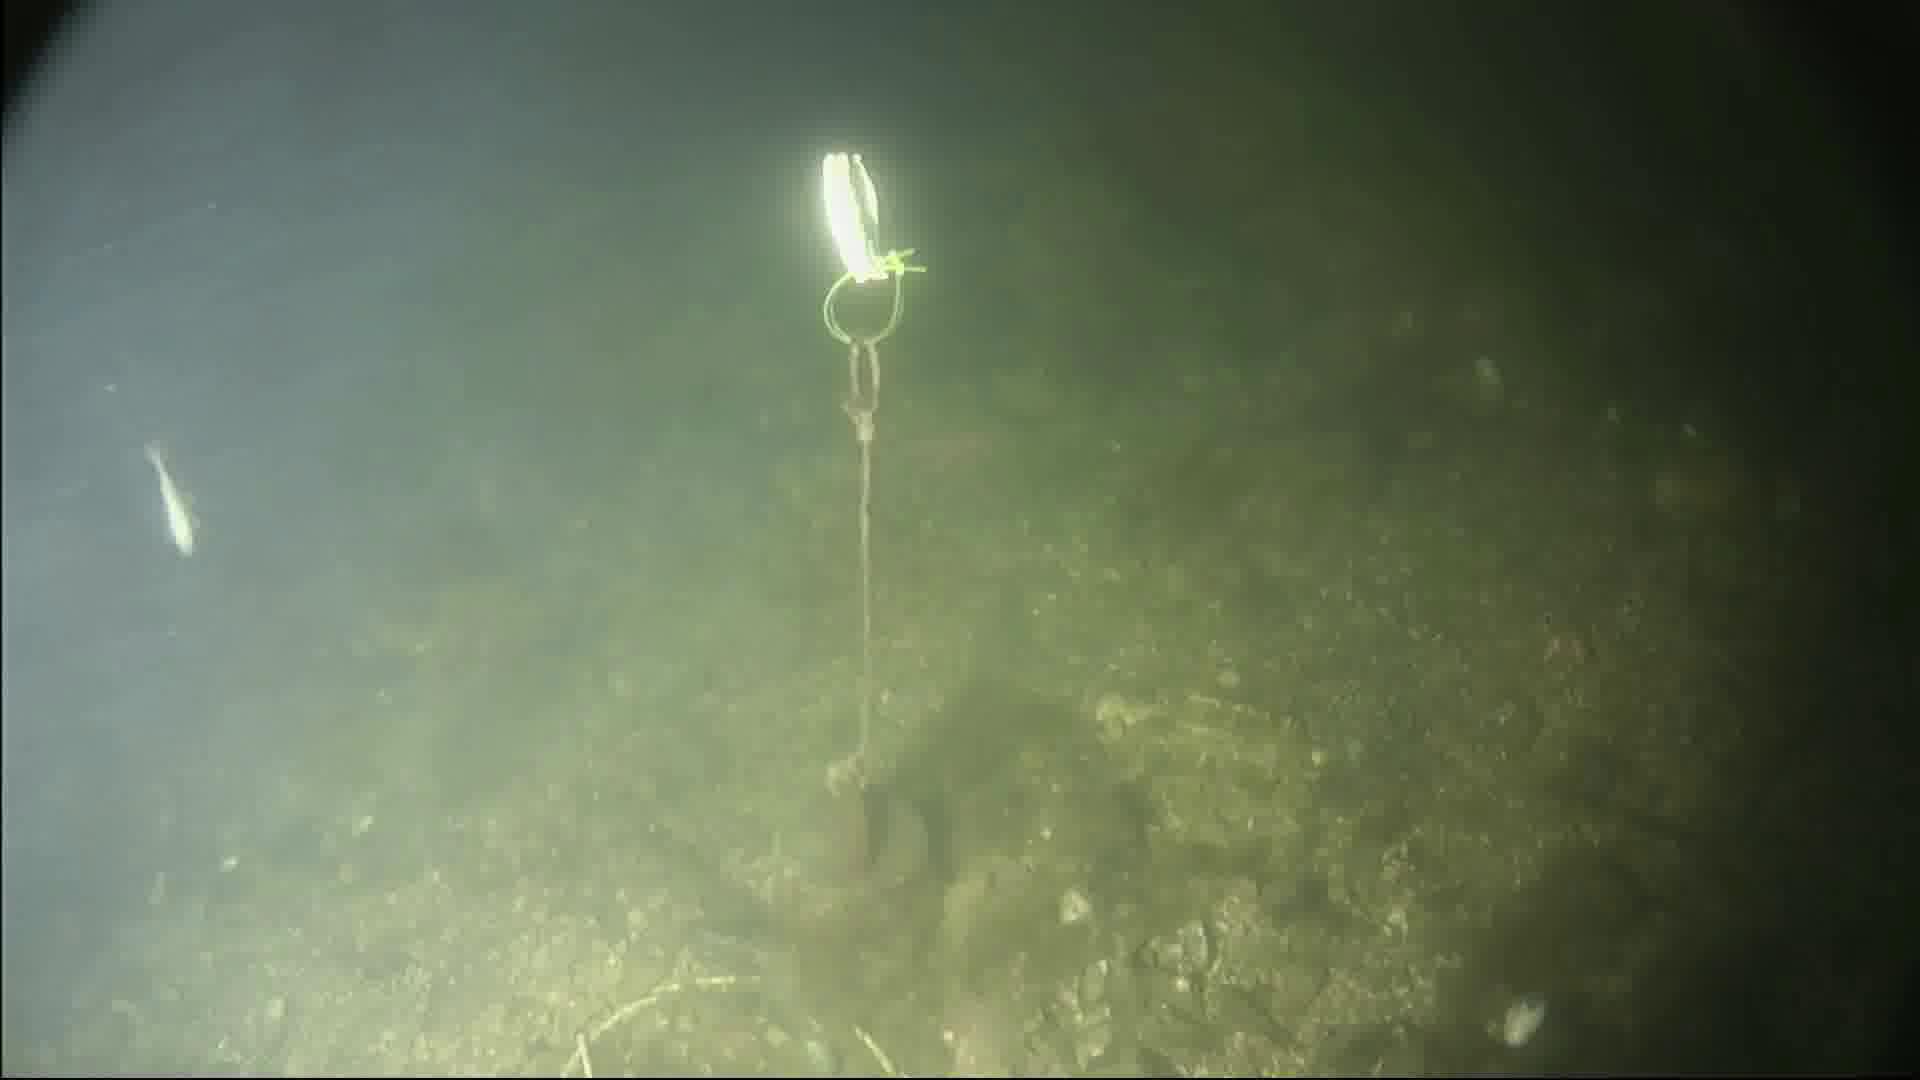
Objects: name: small_fish